Kevin Burdette

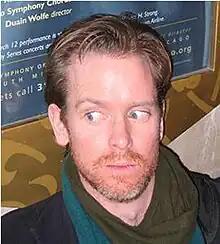
Kevin Burdette

Kevin Burdette is an American bass who has worked as a soloist with the Teatro alla Scala, Metropolitan Opera, Gran Teatre del Liceu, Santa Fe Opera, Seattle Opera, Teatro Colón, Dallas Opera, San Diego Opera, Washington National Opera, New York City Opera, Opéra de Montréal, Boston Lyric Opera, Glimmerglass Opera, Opera Philadelphia, and the Spoleto Festival USA, as well as many regional opera companies including Florentine Opera, Opéra de Québec, Portland Opera, Lyric Opera of Kansas City, Atlanta Opera, Virginia Opera, Wolf Trap Opera Company, Chicago Opera Theater, Opera Memphis, Gotham Chamber Opera, Knoxville Opera, Opera Grand Rapids, Toledo Opera, and the Lyric Opera of San Antonio. He has created multiple roles, including Beck Weathers in Joby Talbot's "Everest", Eric Gold and the Ghost of Bazzetti in Jake Heggie's "Great Scott", Papinou in Talbot's "The Diving Bell and the Butterfly", and Ob in Mark Adamo's "Becoming Santa Claus", all with Dallas Opera, and Blindman and Stobrod Thewes in Jennifer Higdon's "Cold Mountain", Manuel Toulon in Huang Ruo's M. Butterfly, Correspondent in John Corigliano's "Lord of Cries", and Henry B. Isaacson and Justice Wills in Theo Morrison's "Oscar", all with Santa Fe Opera.